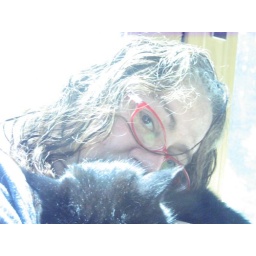
Self Portrait Challenge: High Key/Low Key. An inside in the sun with black cat attempt.